Krysta Rodriguez

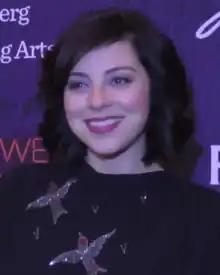
Rodriguez in 2016

Krysta Anne Rodriguez is an American actress and singer. She is best known for her roles as Ana Vargas in the NBC series "Smash", Summer Henderson in the NBC series "Trial & Error", Maxine Griffin in the ABC series "Quantico" and Ms. Crumble in the Netflix comedy series "Daybreak". She's also starred on Broadway in the musicals "Spring Awakening", "The Addams Family", and "Into the Woods".